Wuhan Yangtze River Bridge

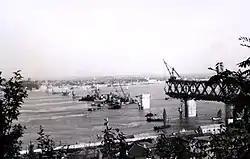
Wuhan Yangtze River Bridge under construction in 1956

In 1949, shortly after the Chinese Communist Party's victory in the Chinese Civil War and its founding of the People's Republic of China, former Peking University engineering student Li Wenji, by then 63 years old, and bridge engineer Mao Yisheng submitted a proposal to the new government for the construction of the Wuhan bridge as "a memorial to the success of the new democratic revolution." Li and the others were invited to the first Chinese People's Political Consultative Conference in September 1949 to participate in discussions on the bridge's construction.